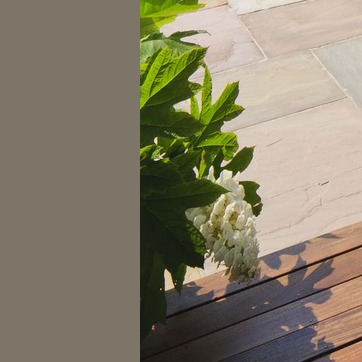
Material: foliage